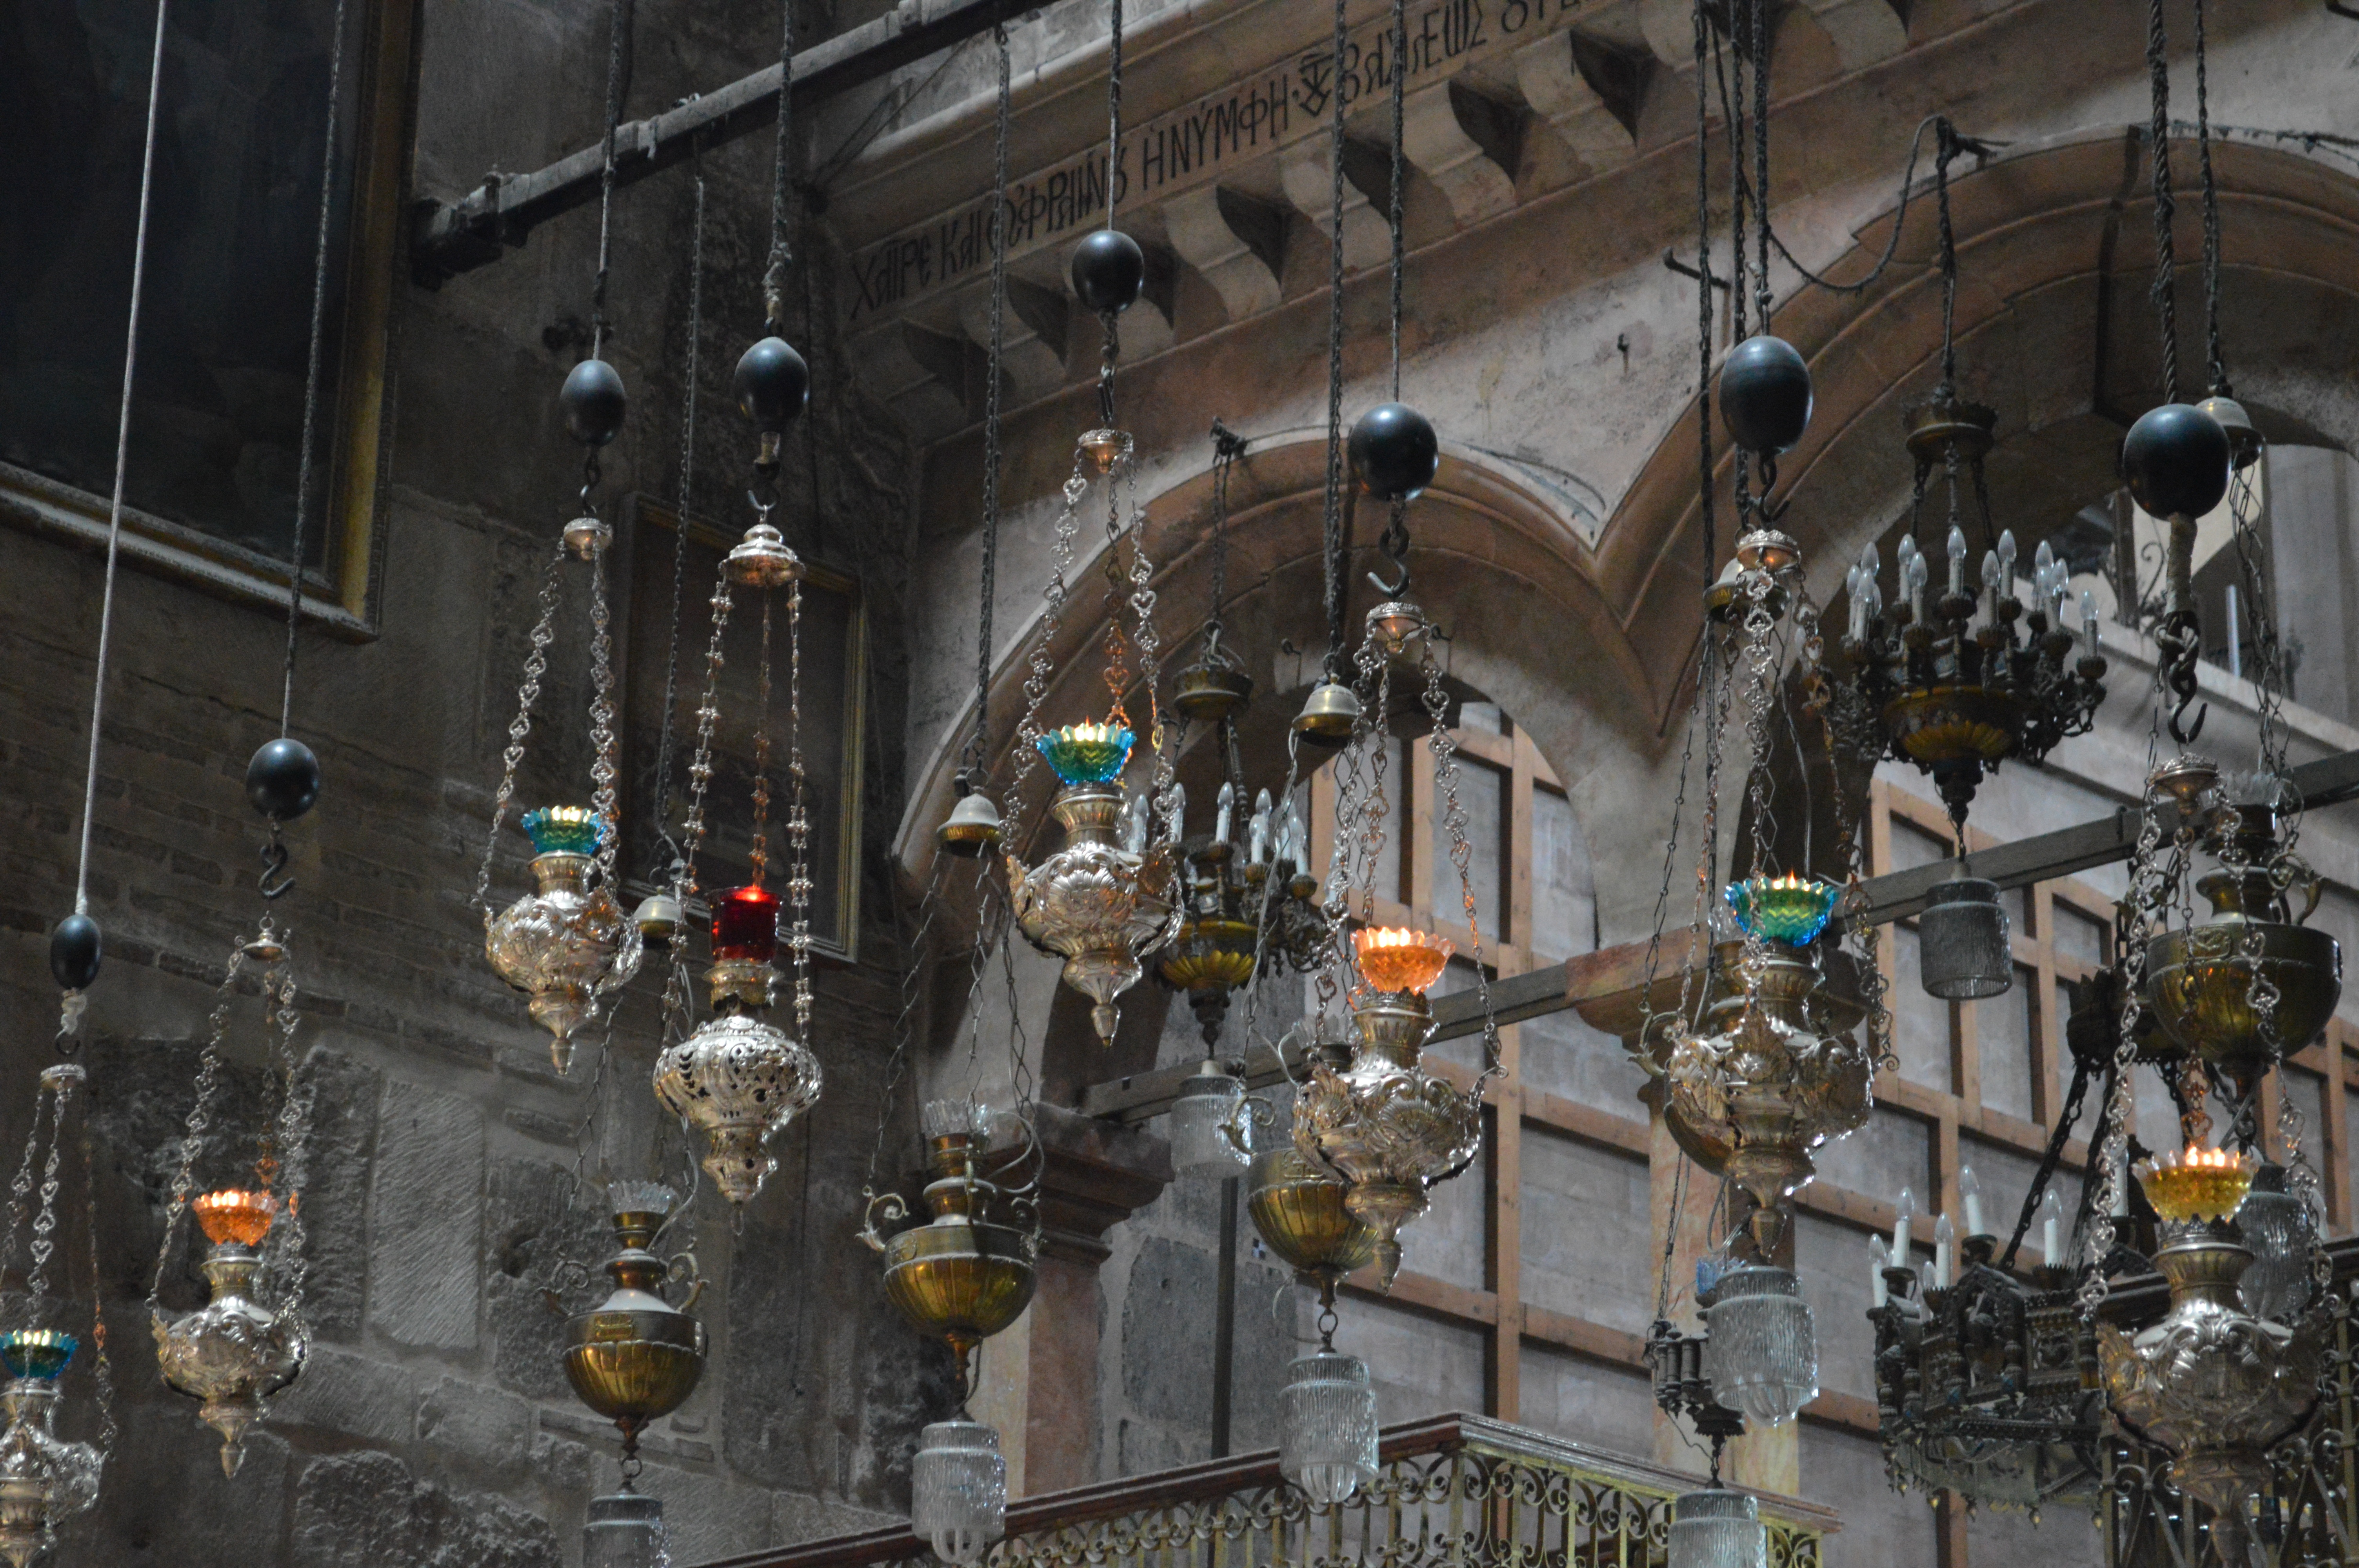
city, church, lighting, faith, holy, god, jerusalem, israel, metropolis, urban area, ancient history, candlesticks, human settlement